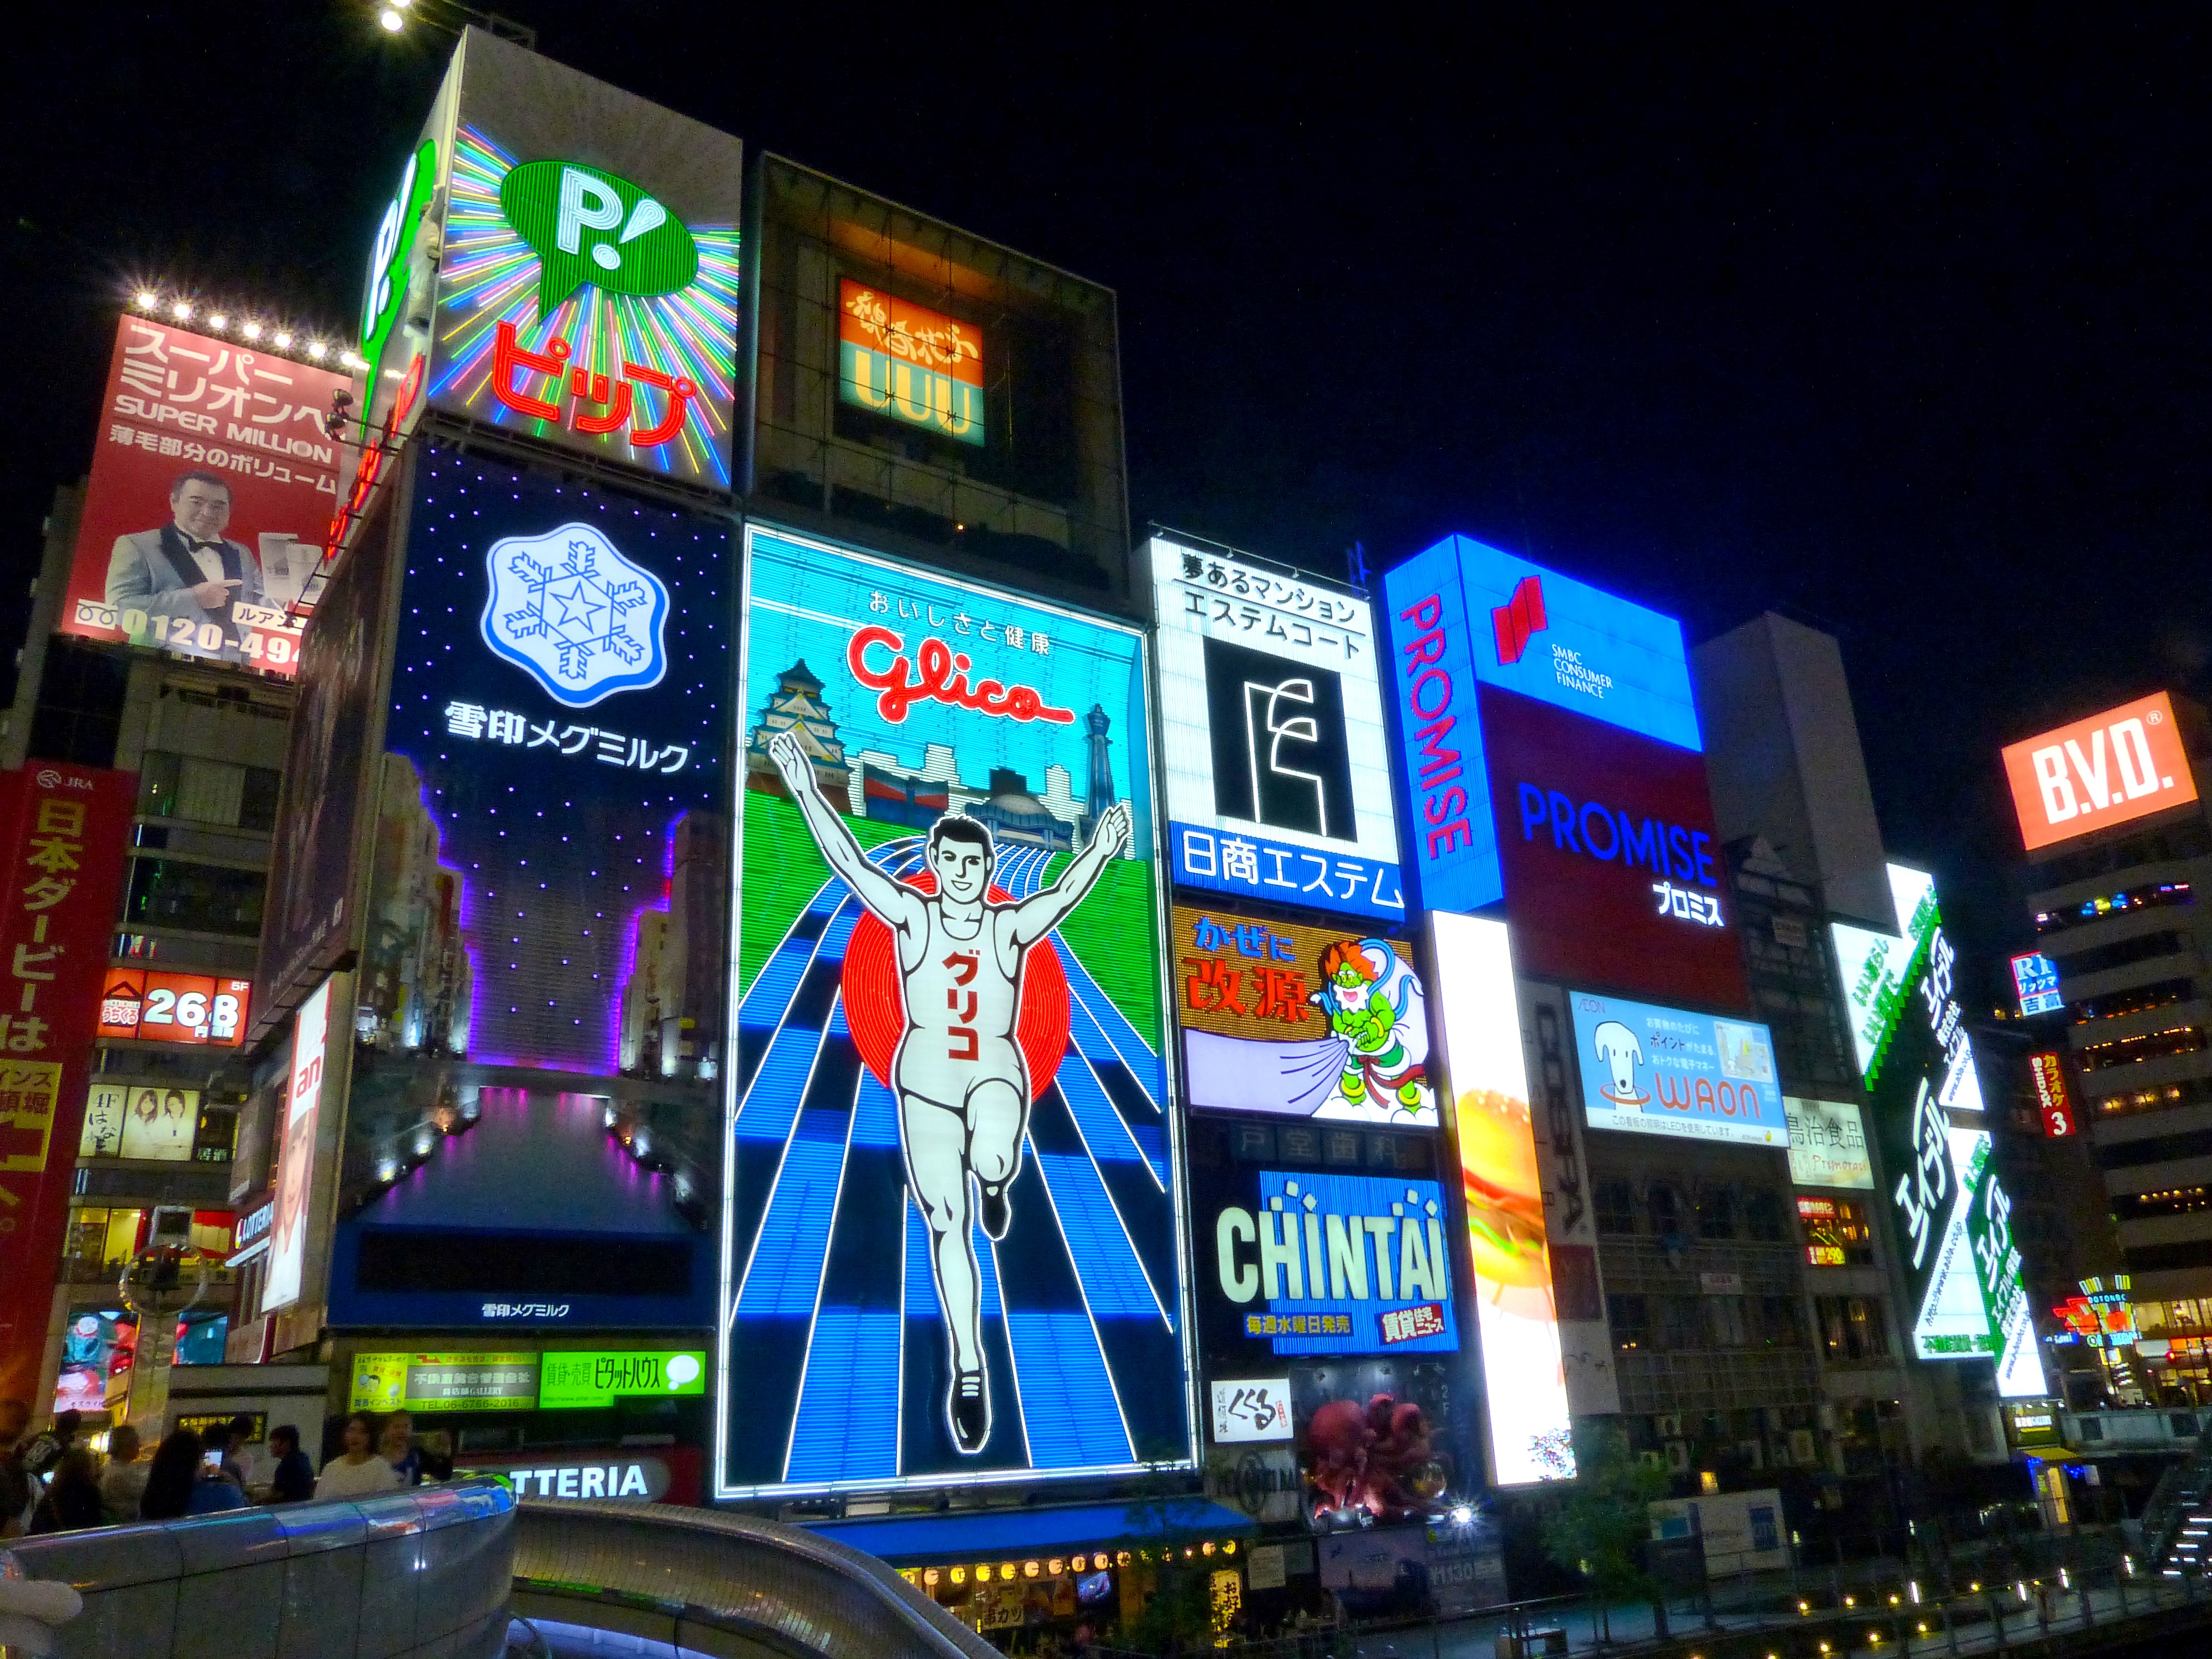
technology, night, advertising, machine, colorful, japan, signage, neon sign, neon light, colors, buildings, advertisements, osaka, signboards, display device, flat panel display